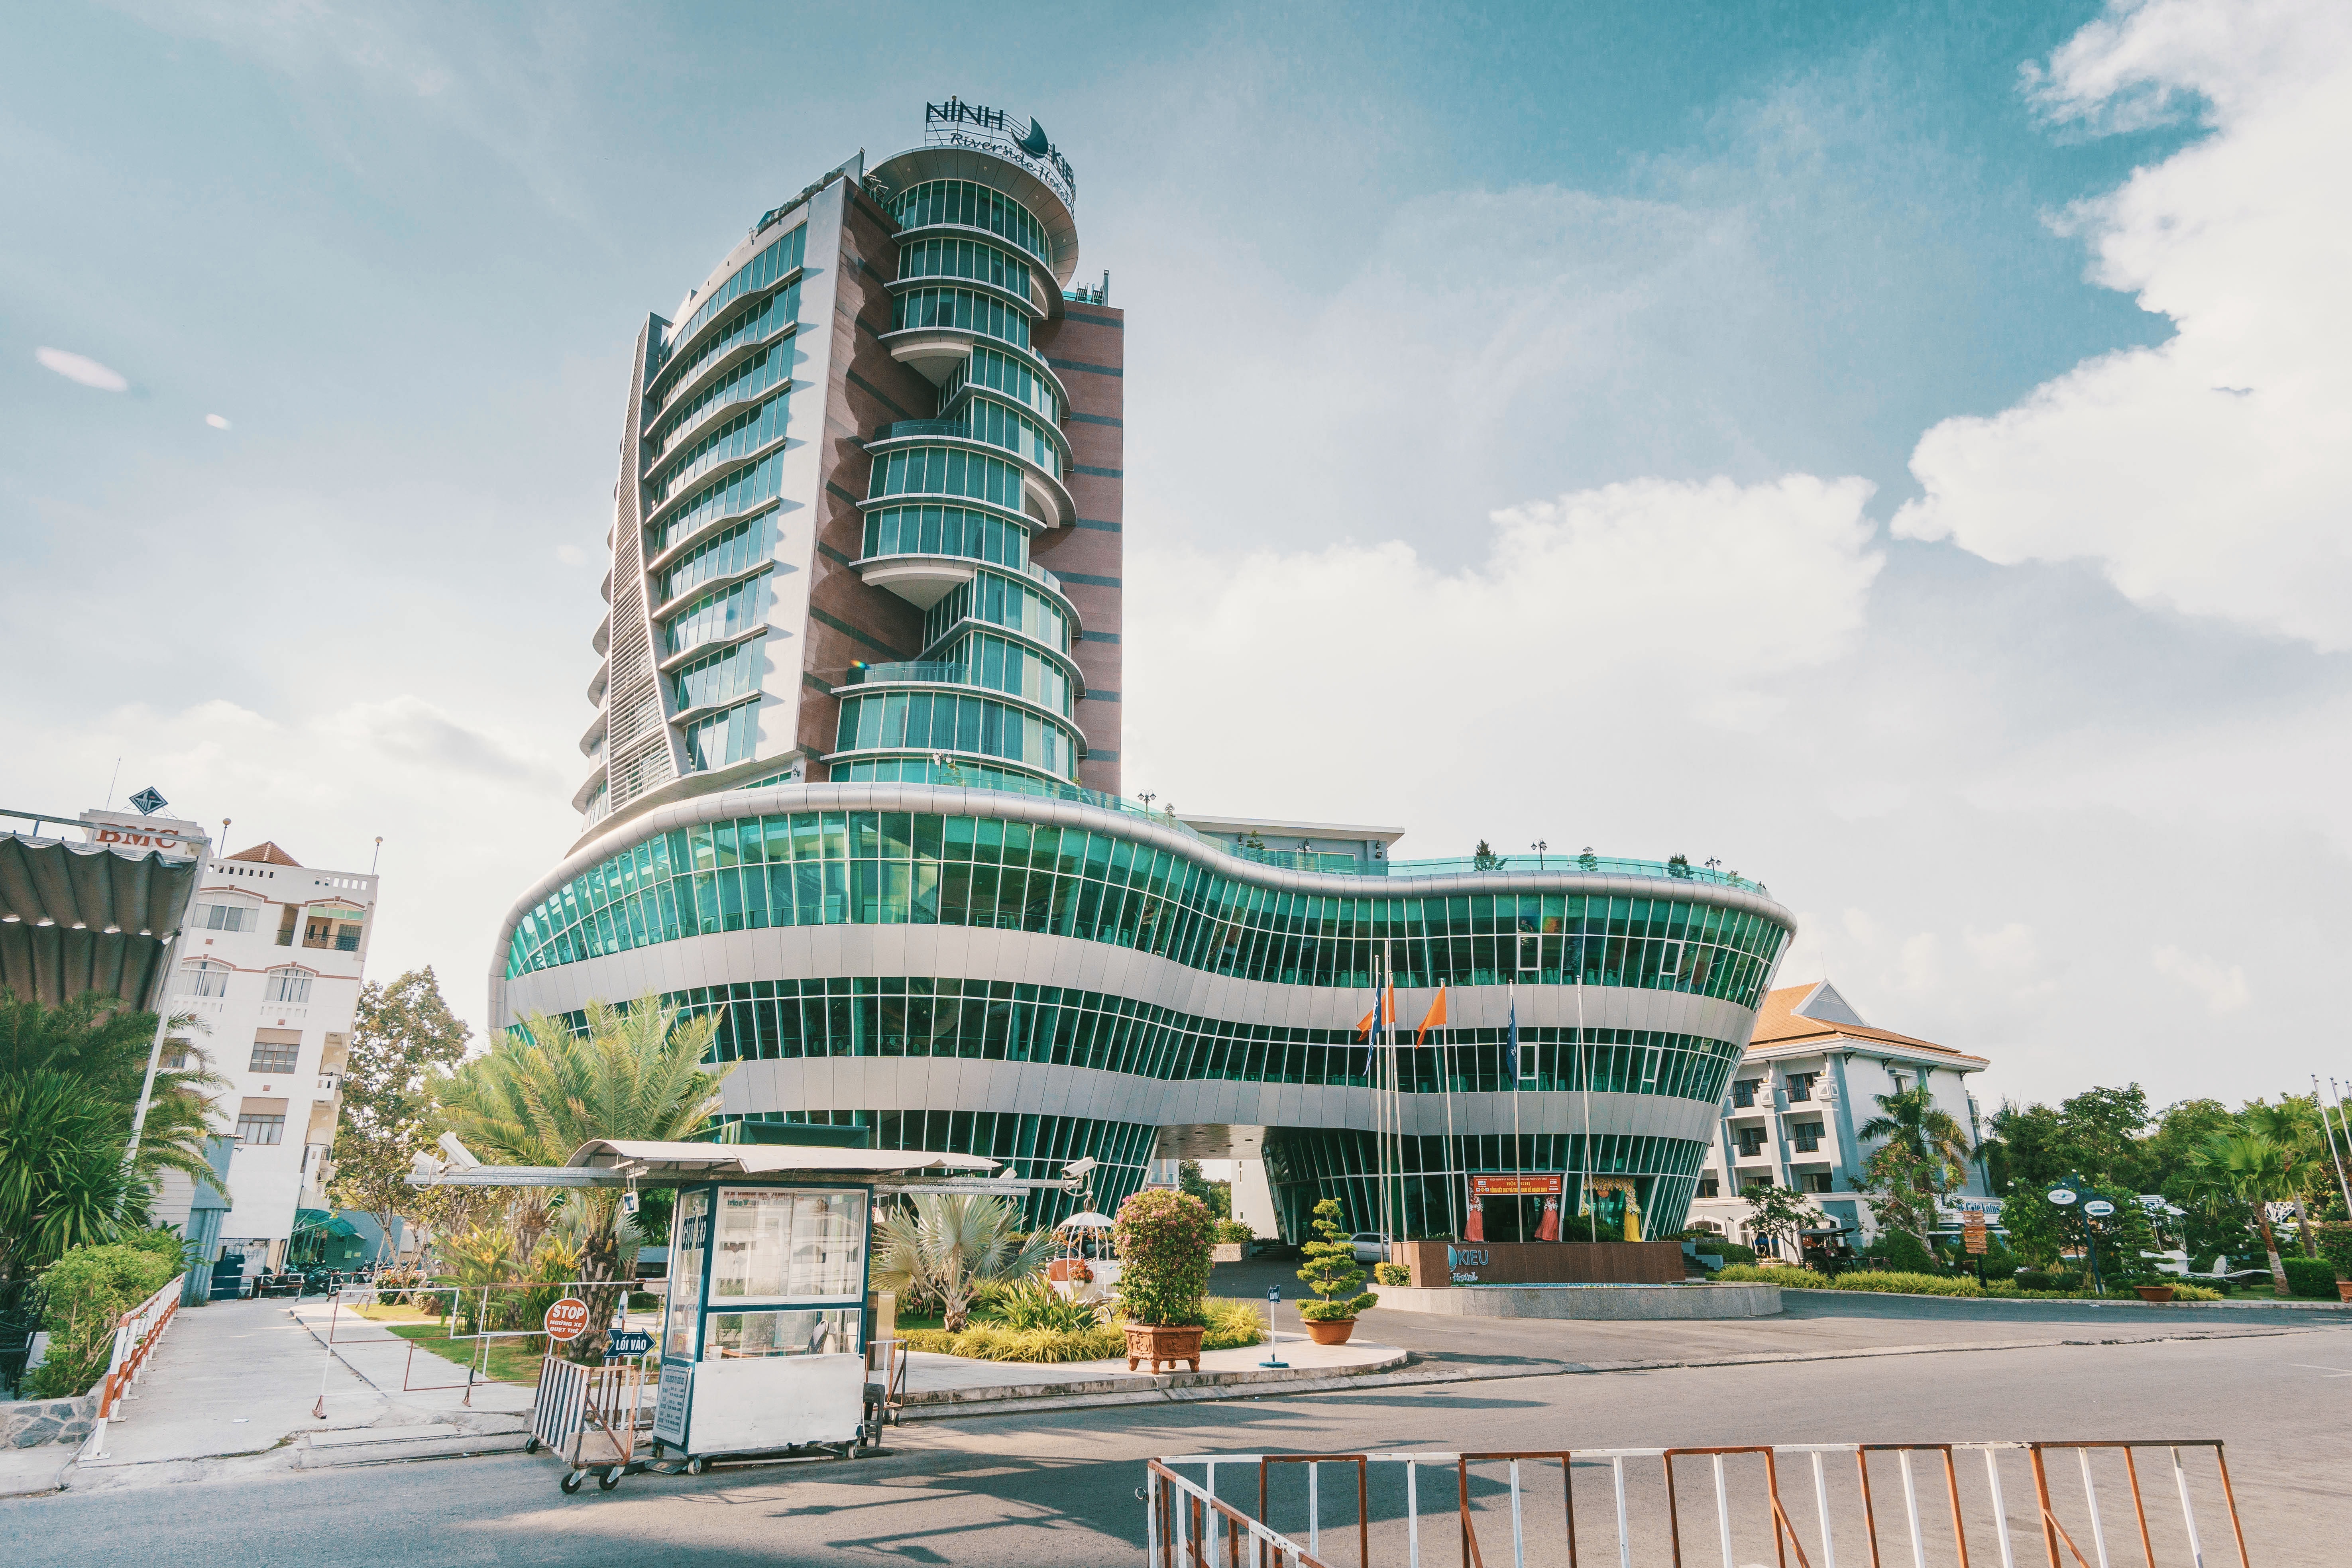
metropolitan area, building, condominium, urban area, architecture, mixed use, city, landmark, tower block, property, commercial building, human settlement, residential area, real estate, metropolis, downtown, urban design, apartment, house, skyscraper, neighbourhood, facade, tower, hotel, landscape, plant, headquarters, corporate headquarters, home, plaza, street, road, estate, tourism